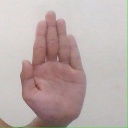
अक्षर: ध